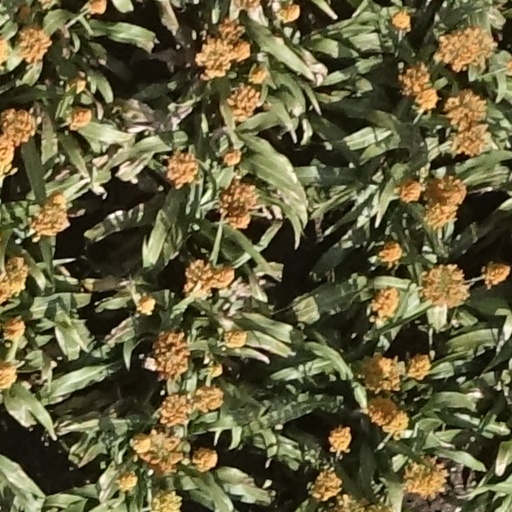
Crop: sorghum